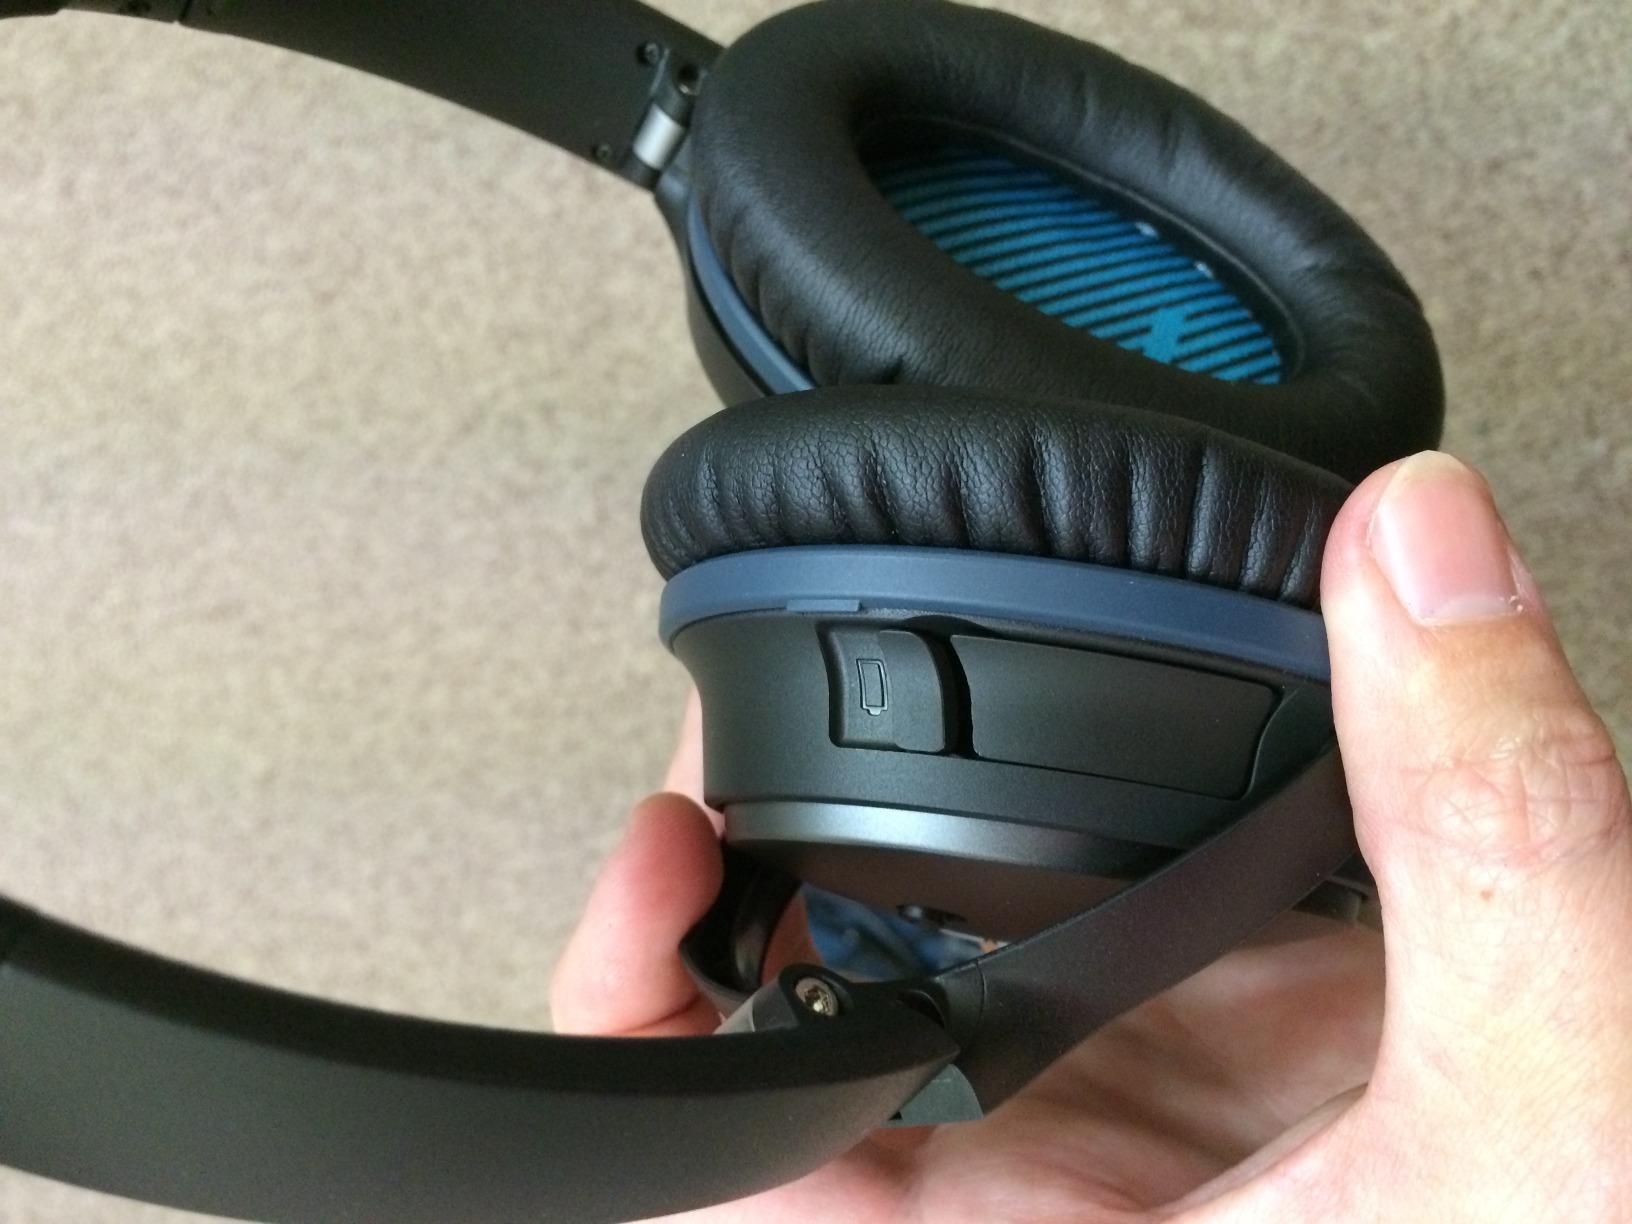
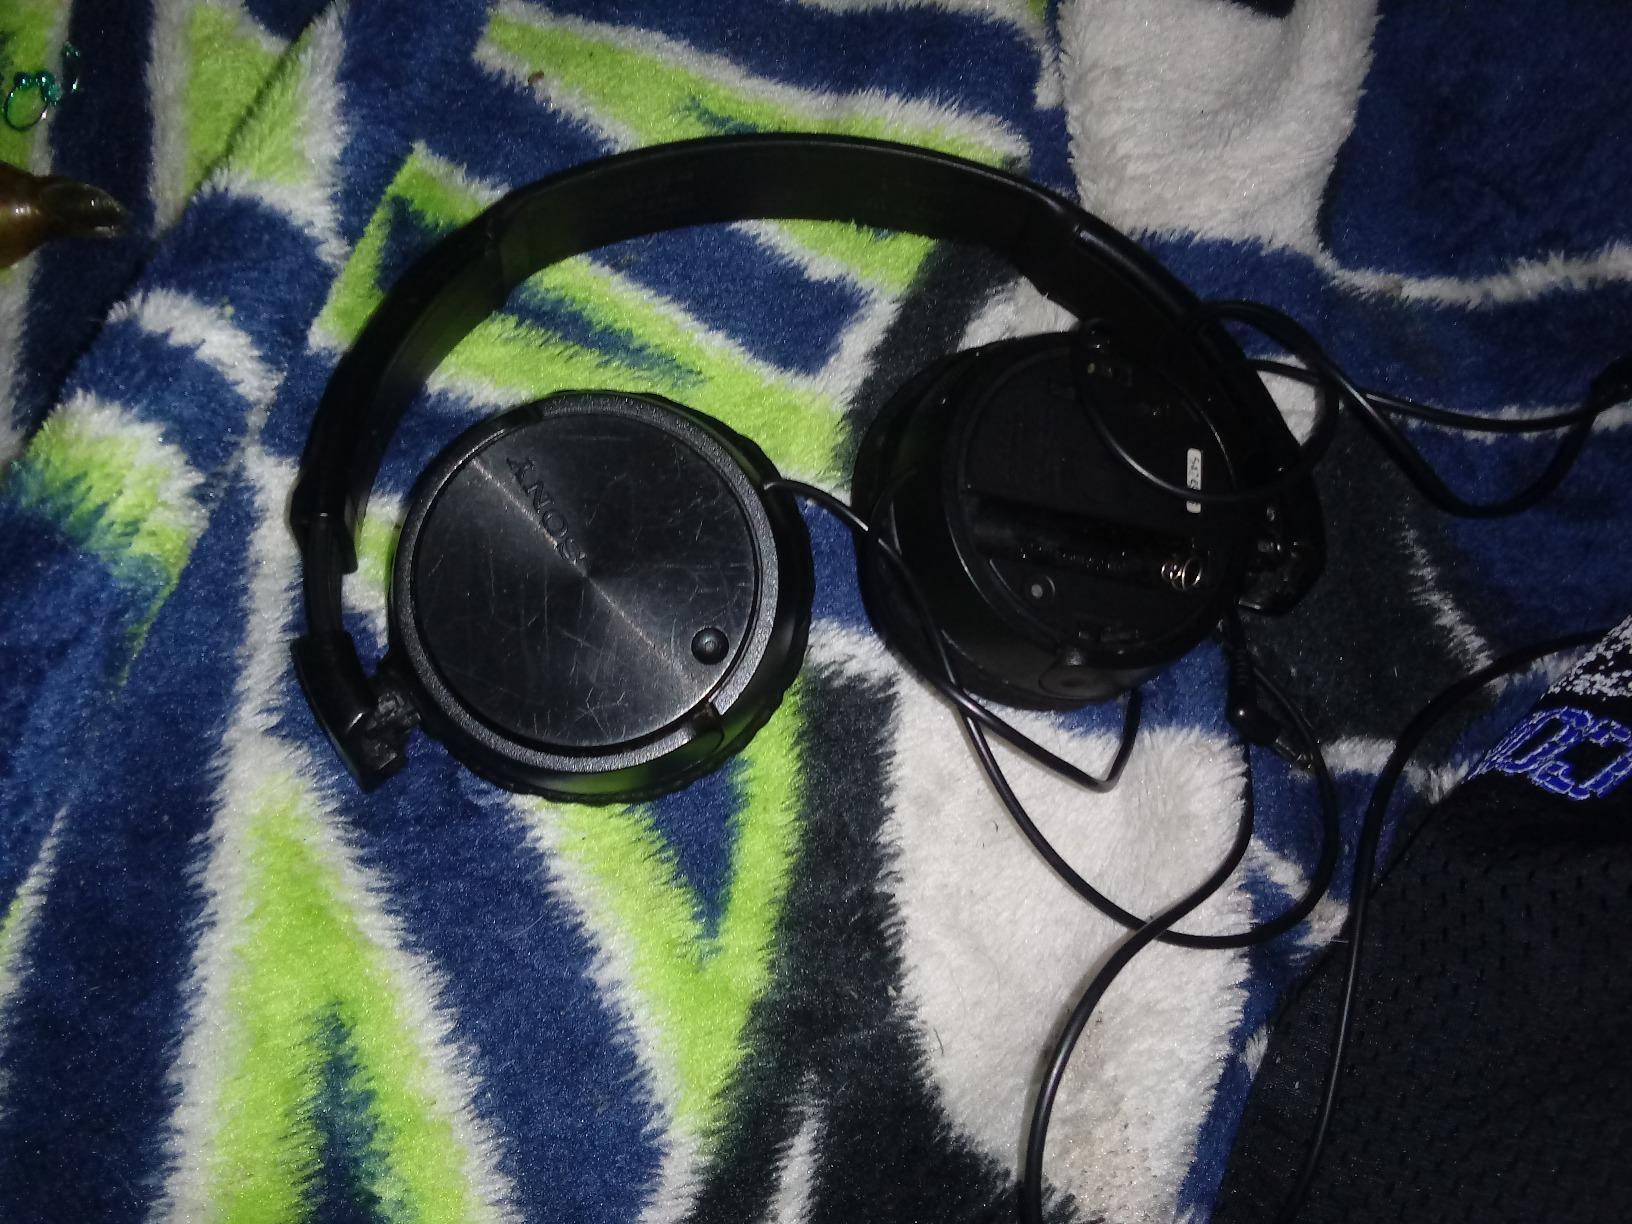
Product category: headphones
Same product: no